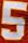
Number: 5